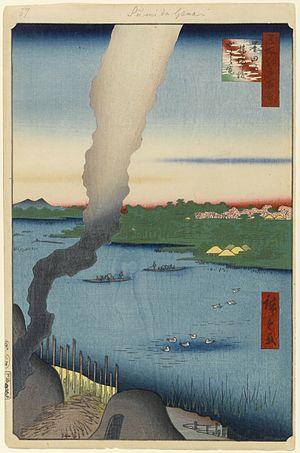
Les Cent vues d'Edo constituent, avec Les Cinquante-trois Stations du Tōkaidō et Les Soixante-neuf Stations du Kiso Kaidō, l'une des séries d'estampes majeures que compte l'œuvre très abondante du peintre japonais Hiroshige. Malgré le titre de l'œuvre, réalisée entre 1856 et 1858, il y a en réalité 119 estampes qui toutes utilisent la technique de la xylographie. La série appartient au style de l'ukiyo-e, mouvement artistique portant sur des sujets populaires à destination de la classe moyenne japonaise urbaine qui s'est développée durant l'époque d'Edo. Plus précisément, elle relève du genre des meisho-e célébrant les paysages japonais, un thème classique dans l'histoire de la peinture japonaise. Quelques-unes des gravures sont réalisées par son élève et fils adoptif, Utagawa Hiroshige II qui, pendant un temps, utilise ce pseudonyme pour signer certaines de ses œuvres.